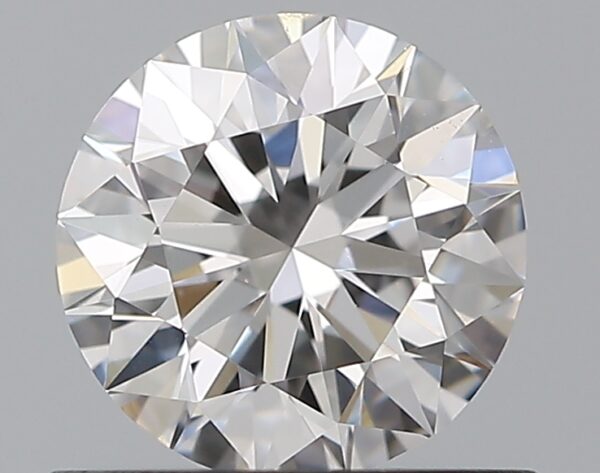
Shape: round
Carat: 0.7
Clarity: VS2
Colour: D
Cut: EX
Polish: EX
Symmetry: EX
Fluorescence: N
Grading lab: GIA
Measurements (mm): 5.64 x 5.68 x 3.55